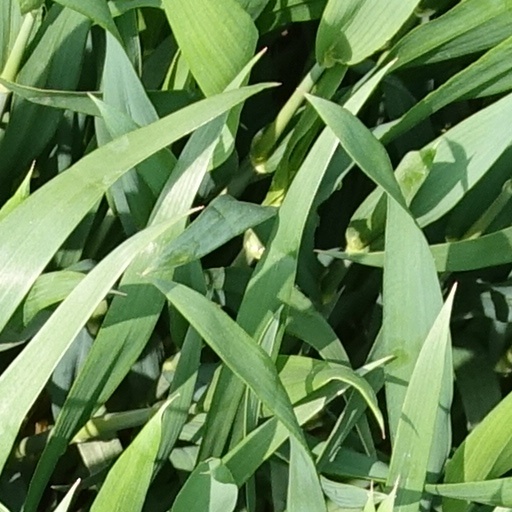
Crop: wheat